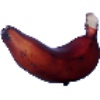
Label: red_banana